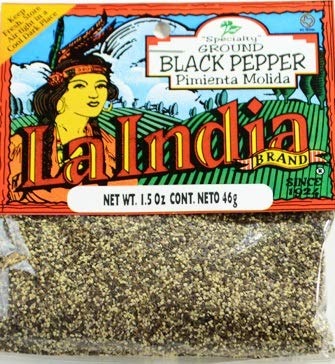
Item Name: Black Pepper Ground 1.5oz
Value: 1.0
Unit: Ounce

Price: 2.94